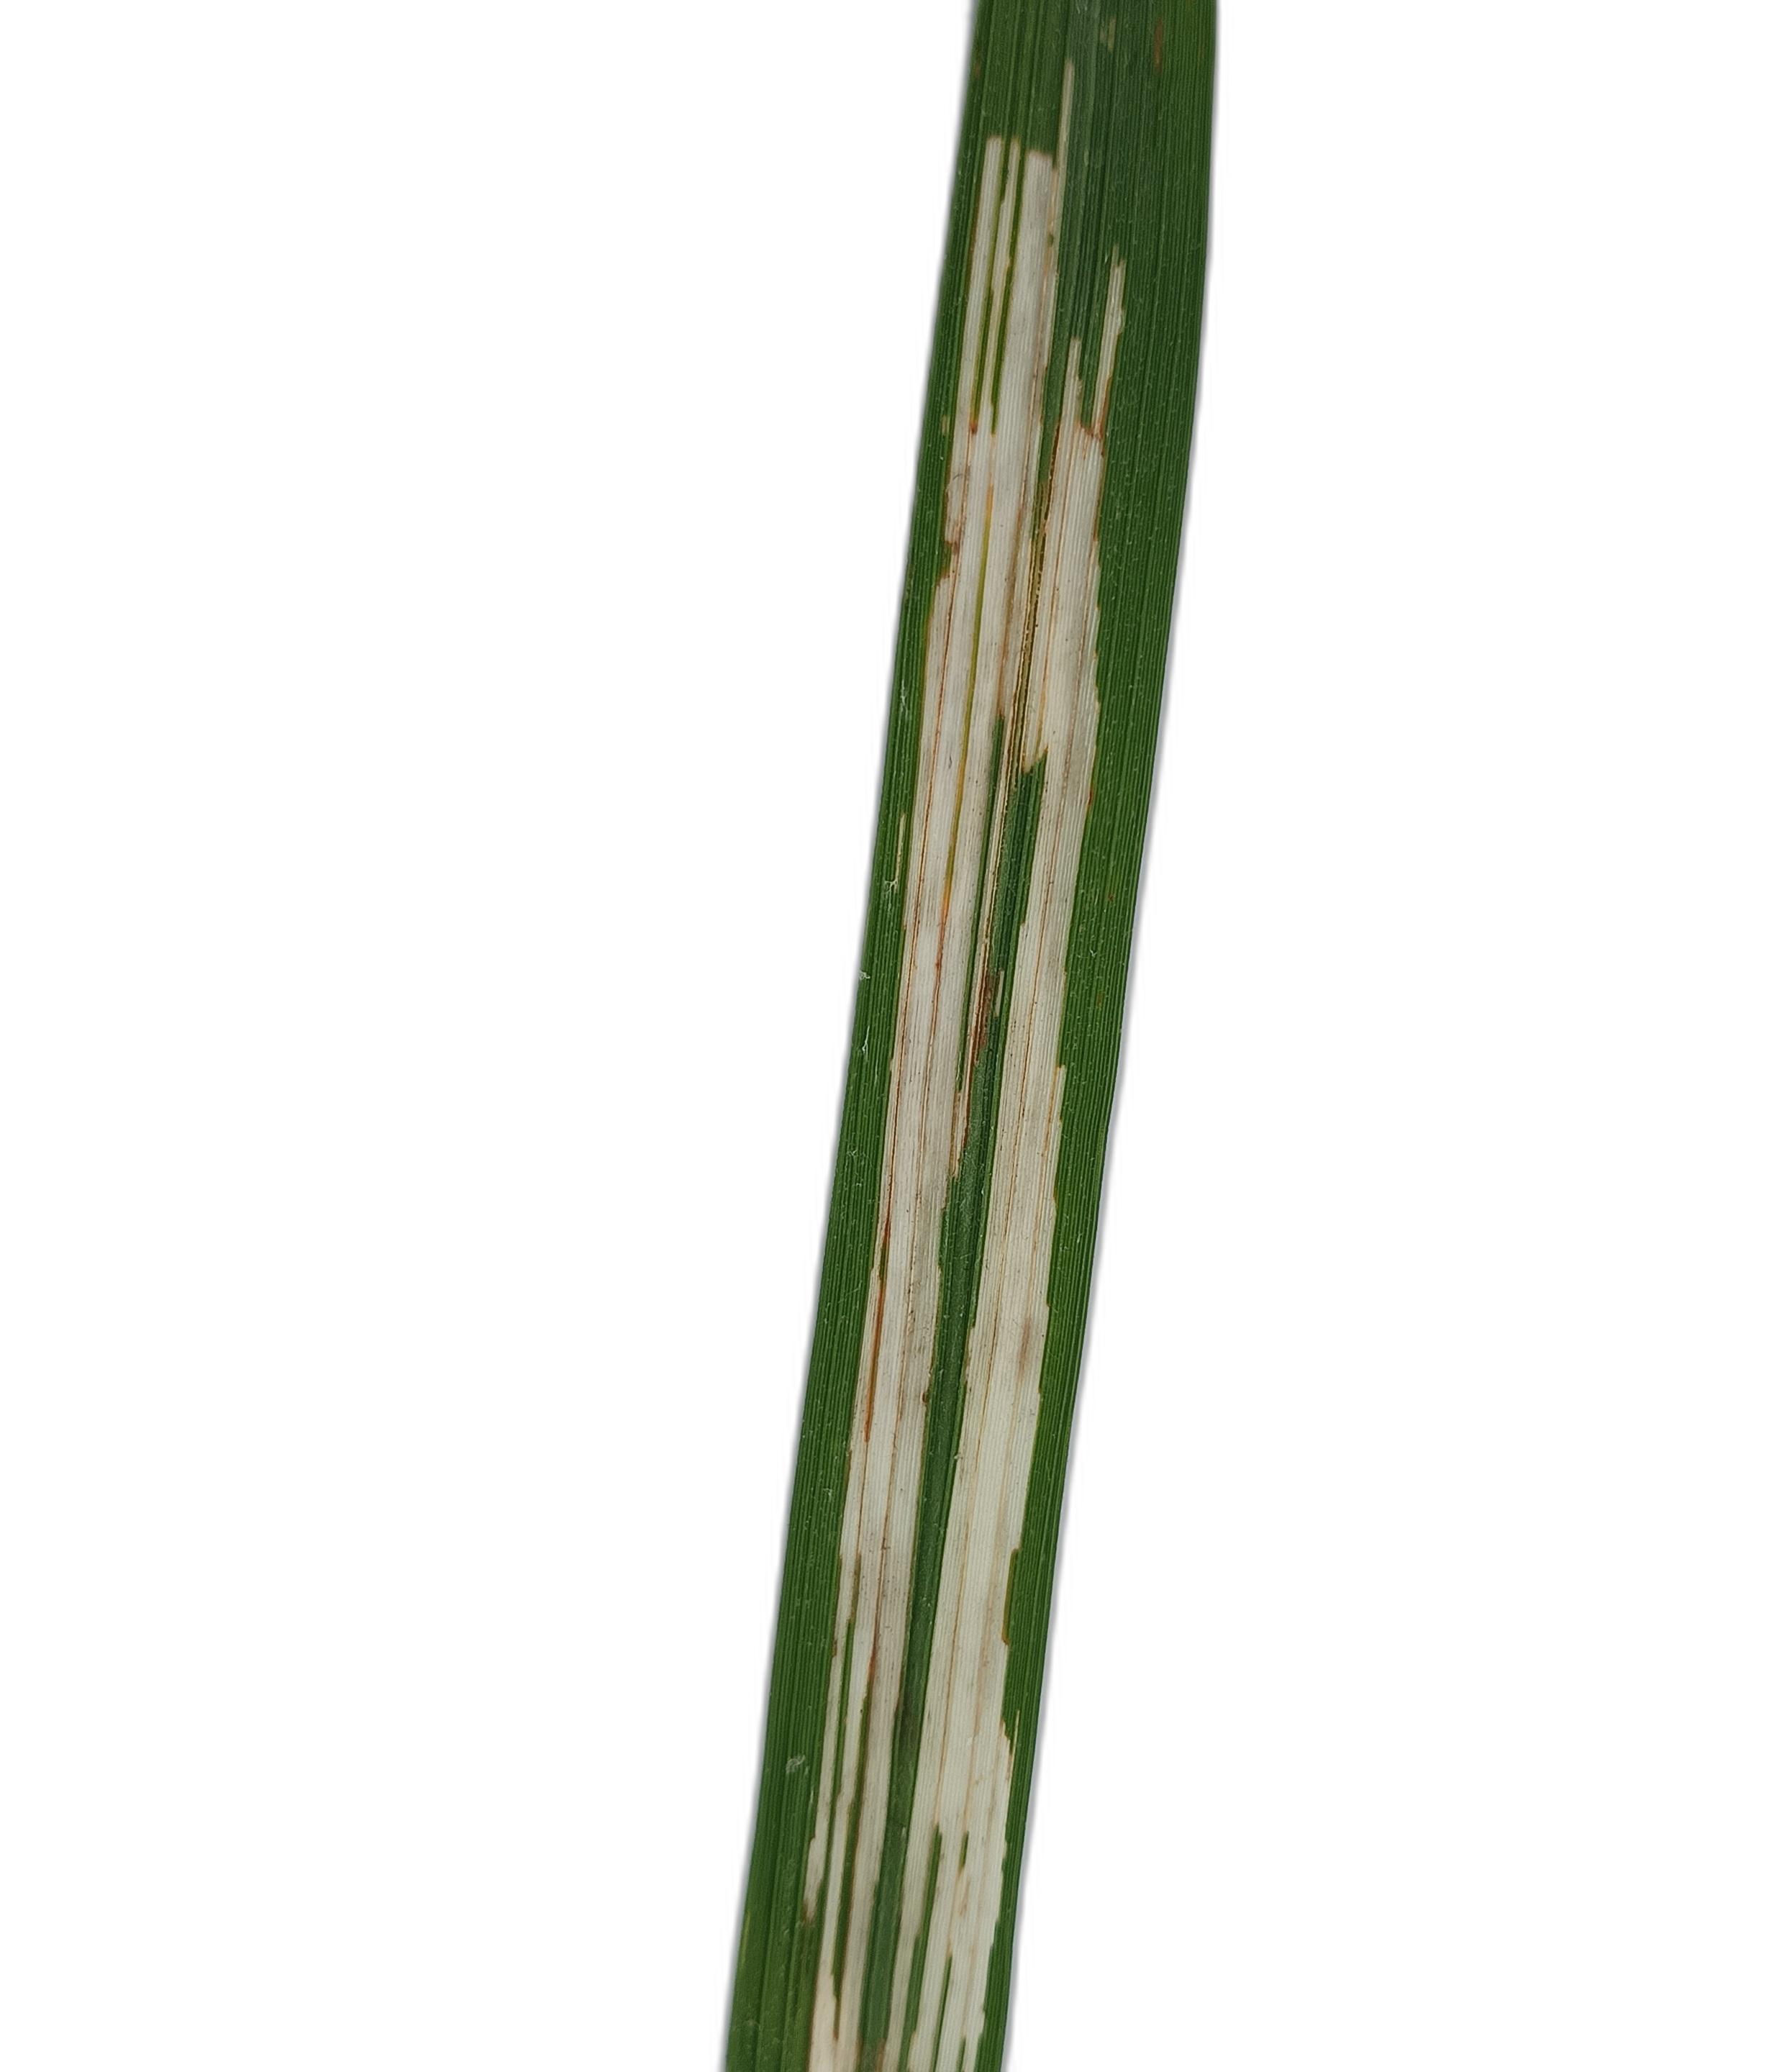
Label: Rice Leaffolder